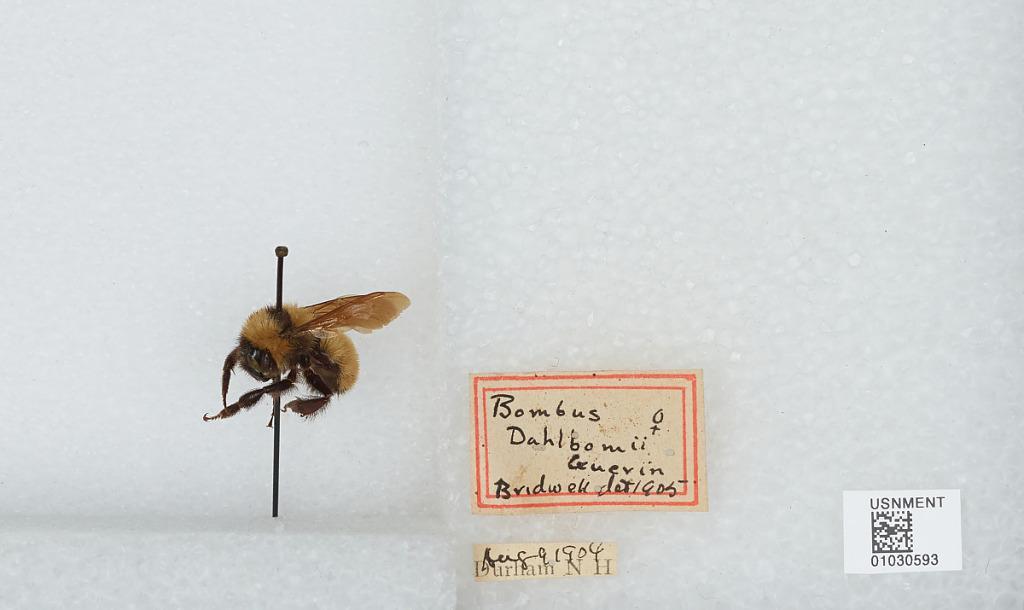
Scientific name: Bombus (Fervidobombus) pensylvanicus pensylvanicus (De Geer)
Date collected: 1904-8-9
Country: United States
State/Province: New Hampshire
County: Strafford
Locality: Durham
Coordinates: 43.1339, -70.9264